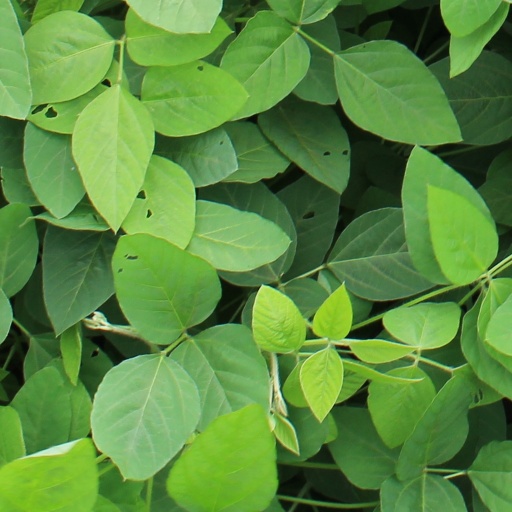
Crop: soybean